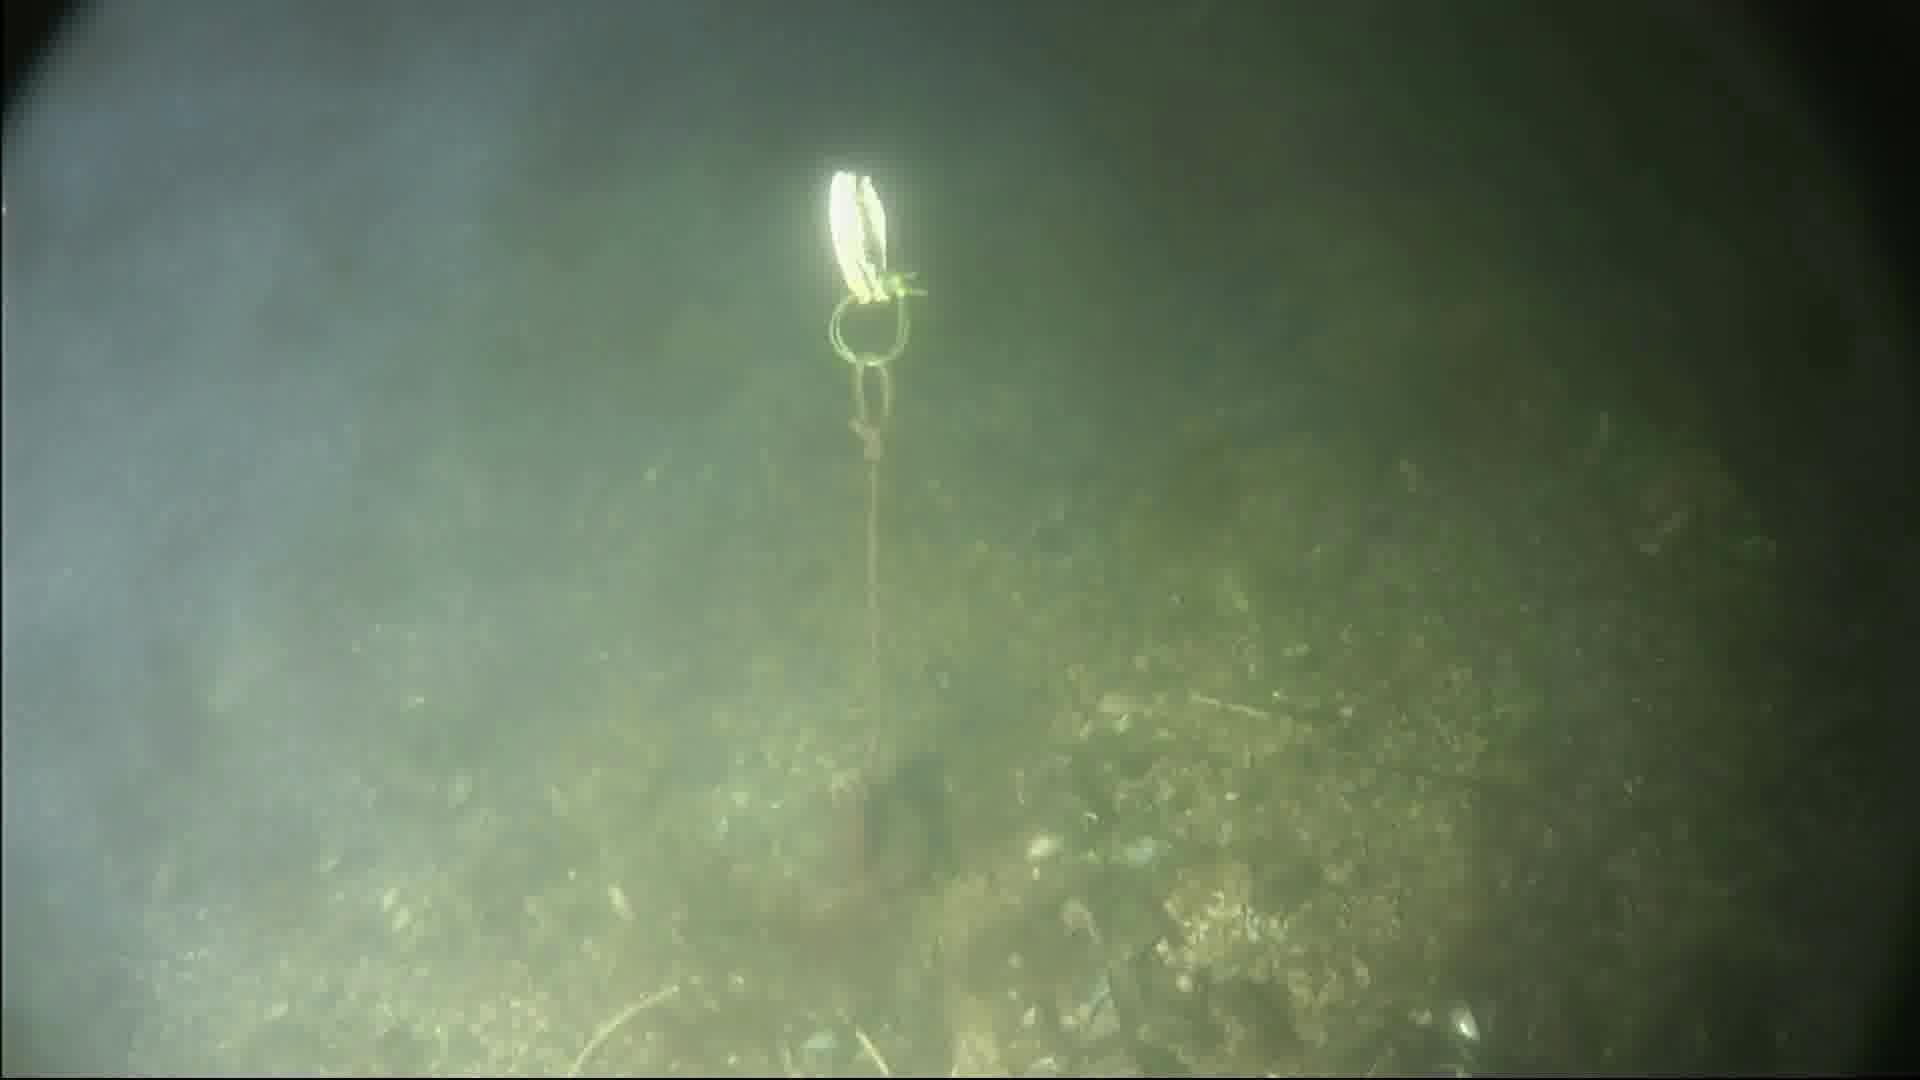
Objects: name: crab